Constantine, Cornwall

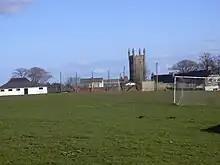
View of the Church and the Recreation Ground, showing the Social Club on the left of the picture

In 1921, Alice Hext of Trebah gave the playing field and sports pavilion to the village, in memory of her husband, Charles Hawkins Hext, who died in 1917. She supported the development of the Sport and Social Club until her death in 1939.